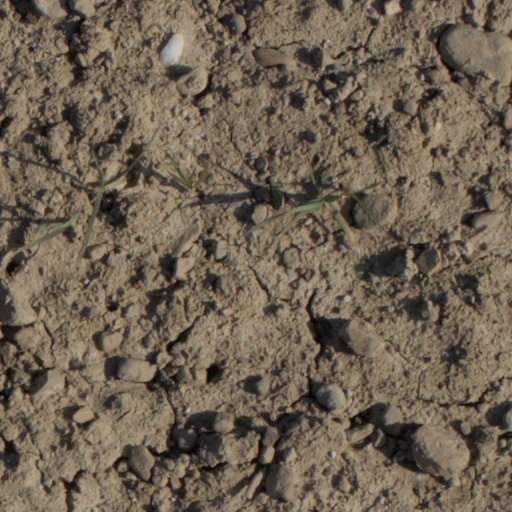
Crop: wheat